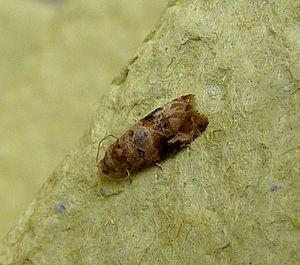
L’Eudémis de la vigne est un petit insecte lépidoptère de la famille des Tortricidae. Sa chenille est un ravageur de la vigne aussi connu sous le nom de ver de la grappe ou de tordeuse comme le sont aussi la Cochylis et l'Eulia.